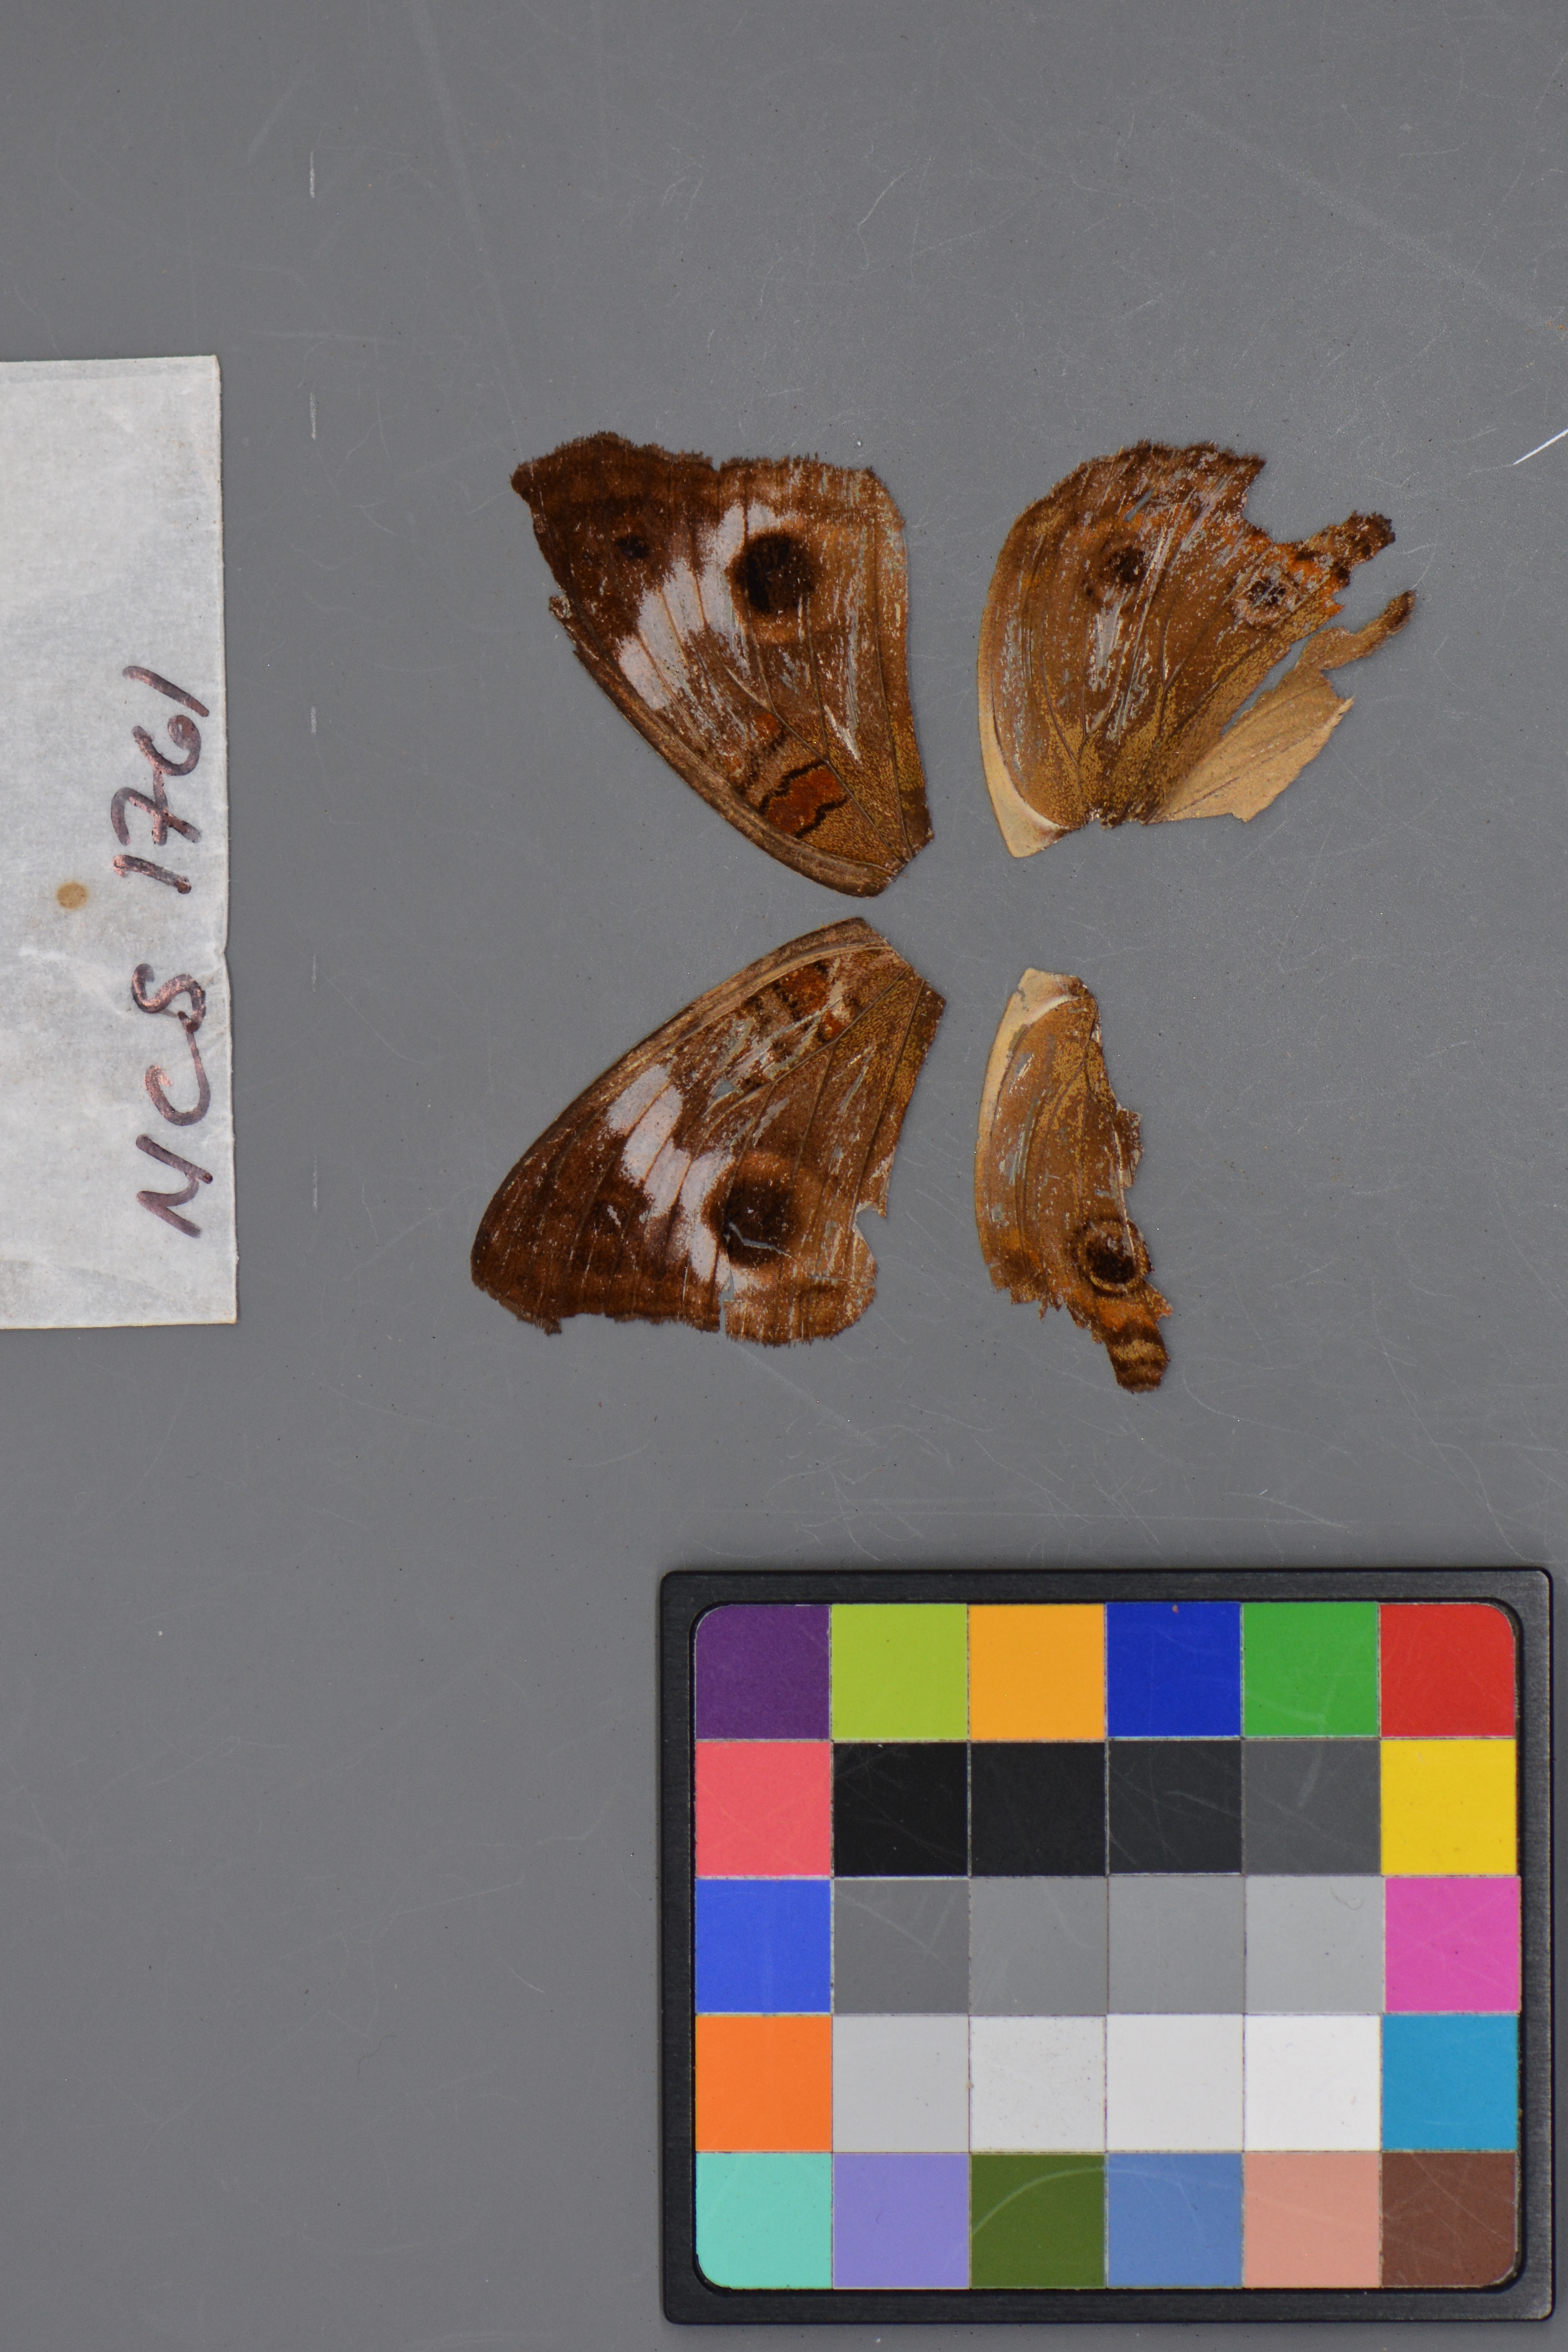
Genus: Junonia
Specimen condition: damaged
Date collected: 01-Jul-09